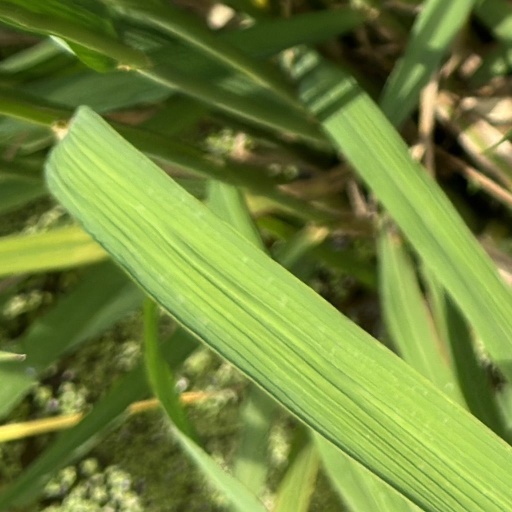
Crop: rice